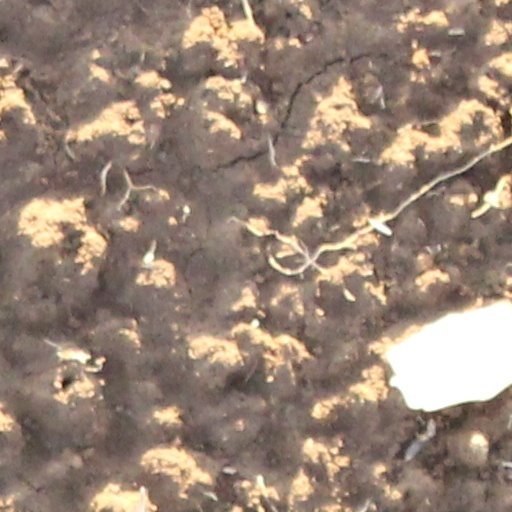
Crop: wheat